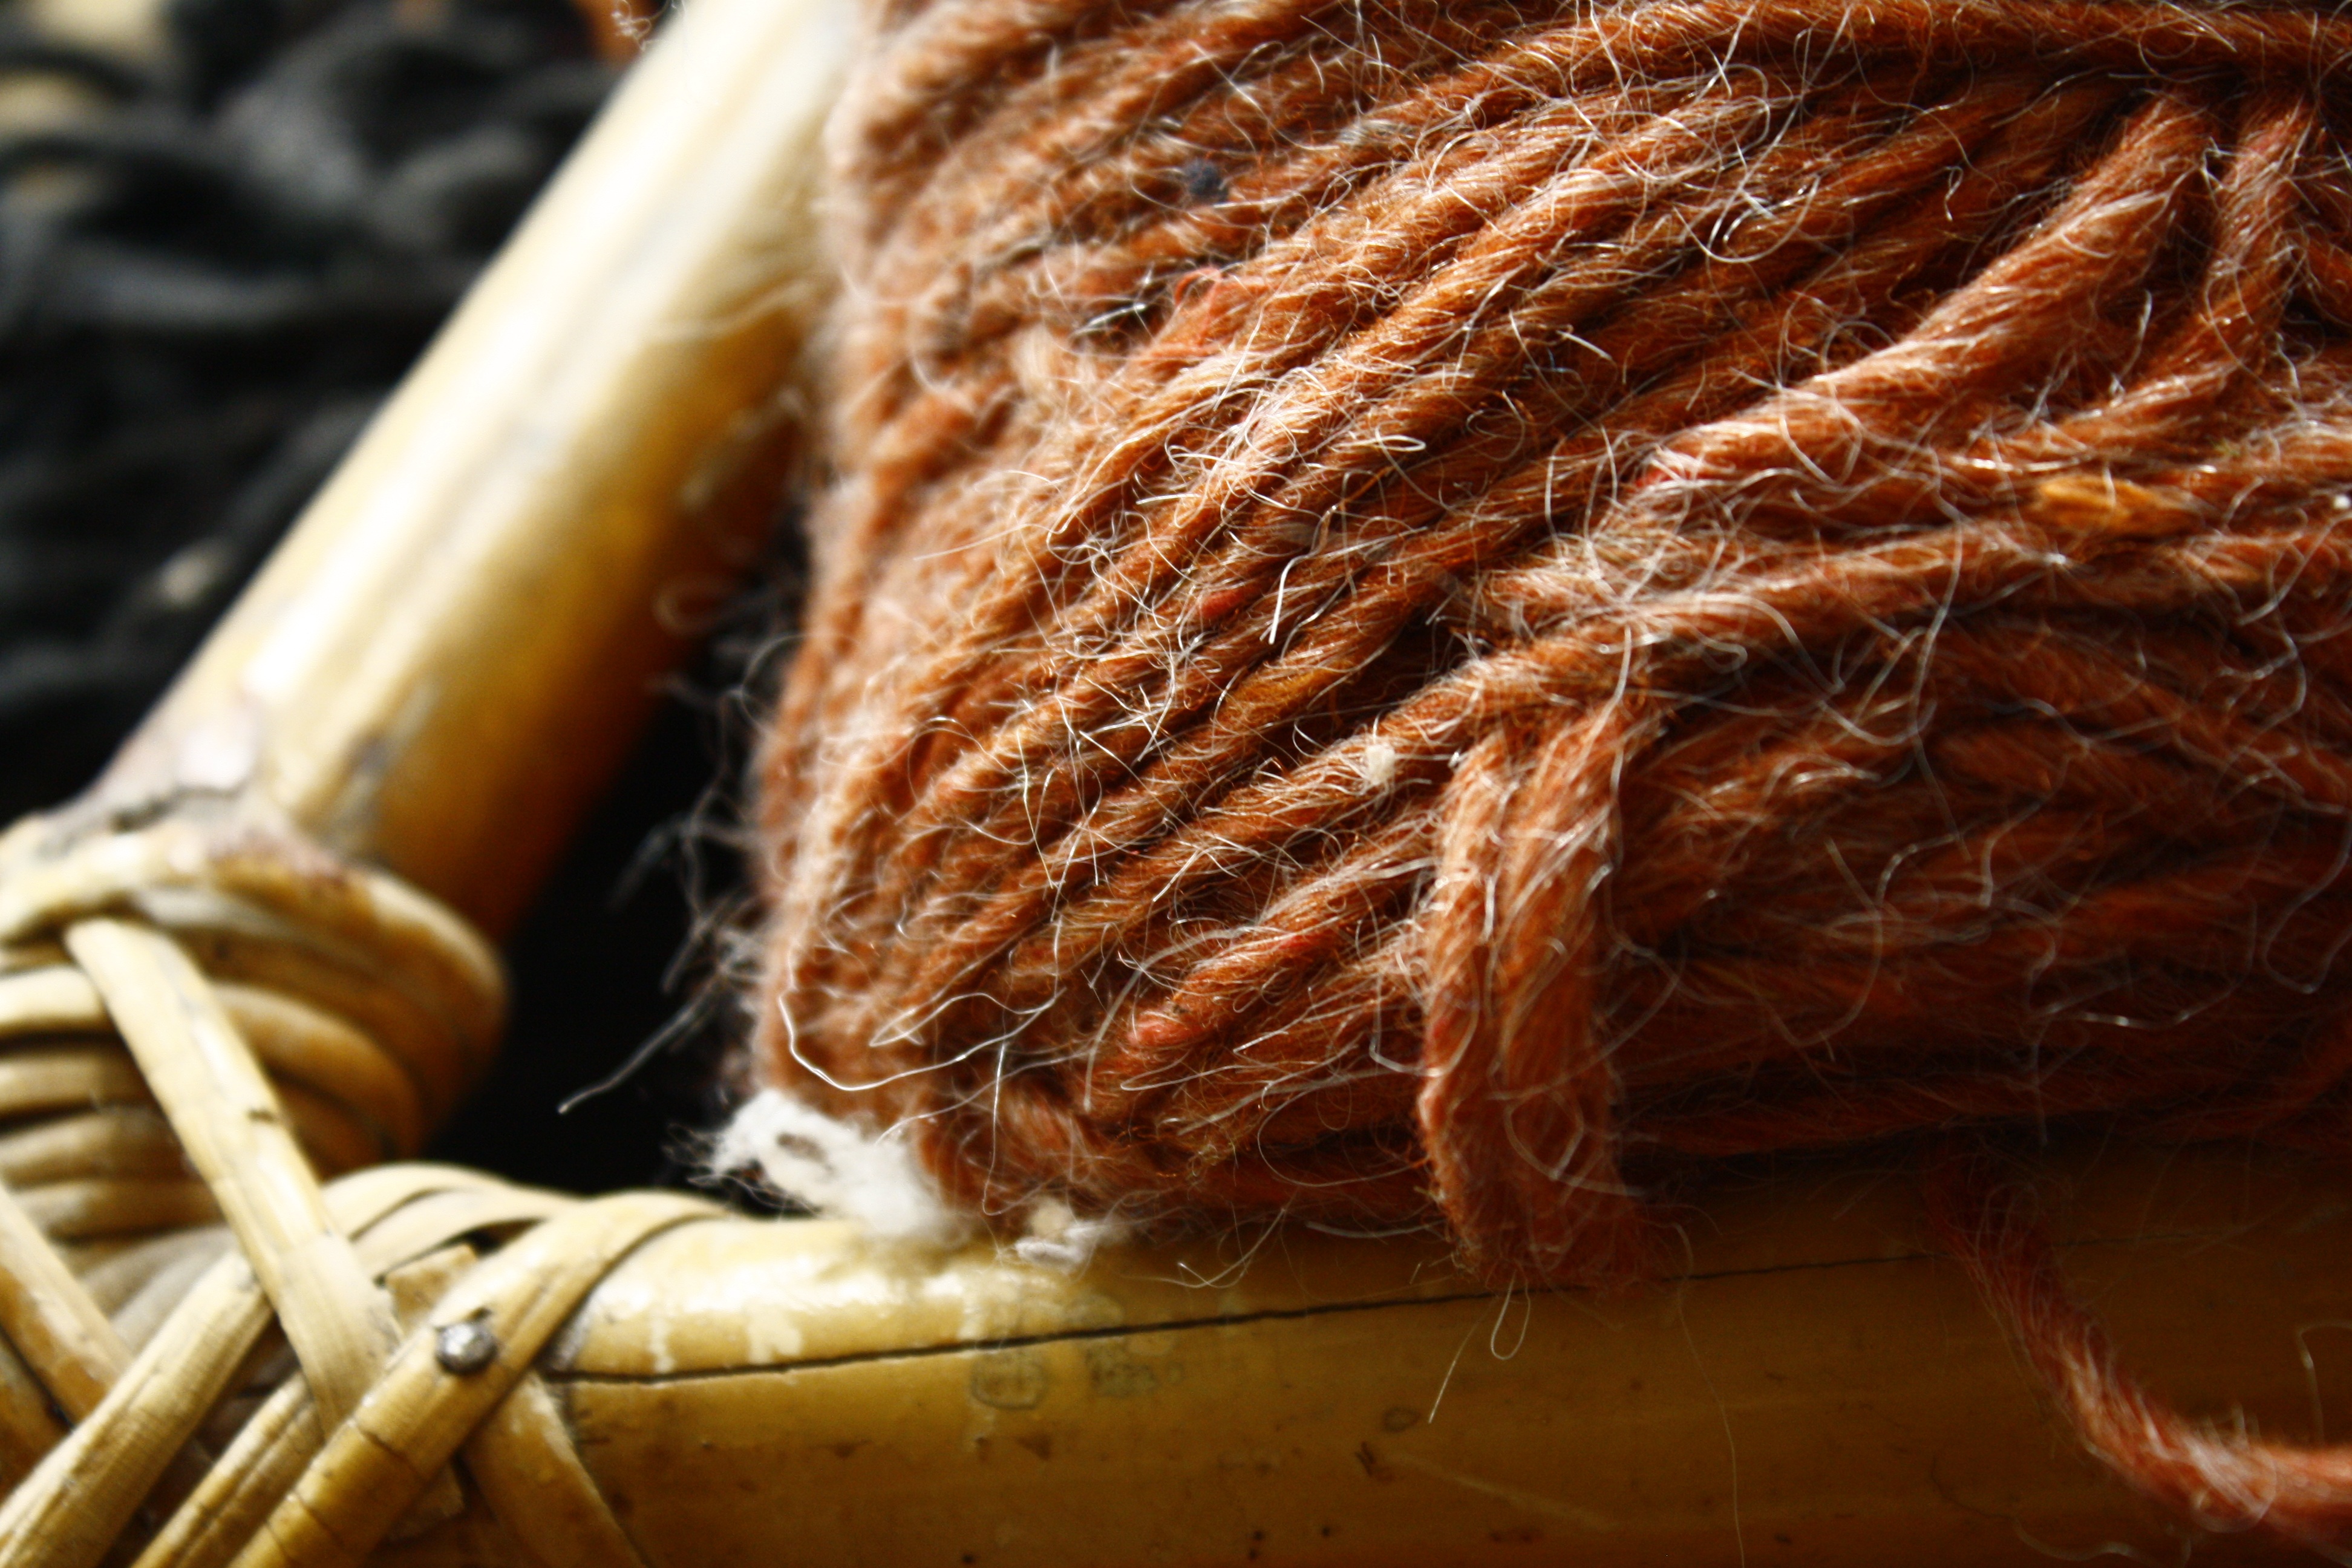
coffee, material, thread, textile, mexico, stamen